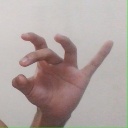
अक्षर: ओ